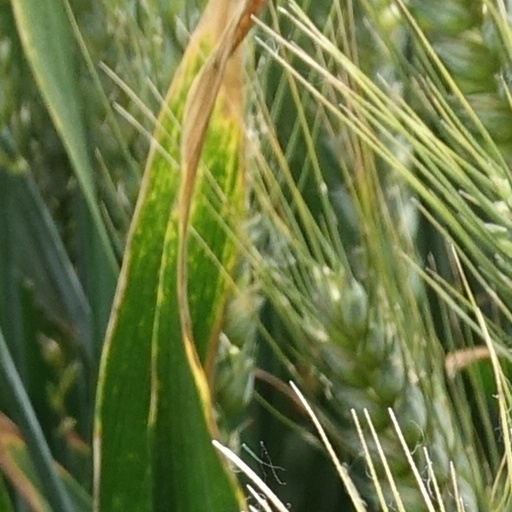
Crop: wheat